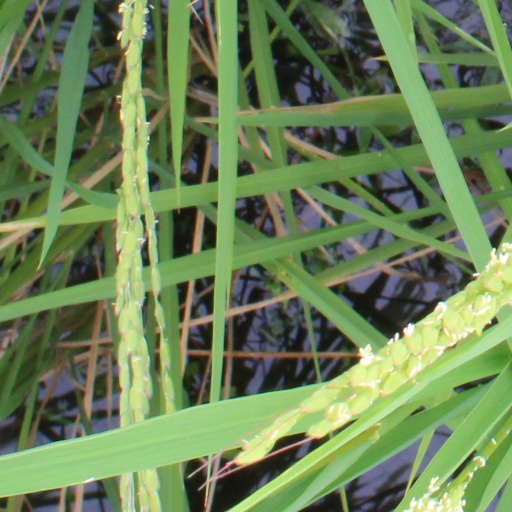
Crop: rice